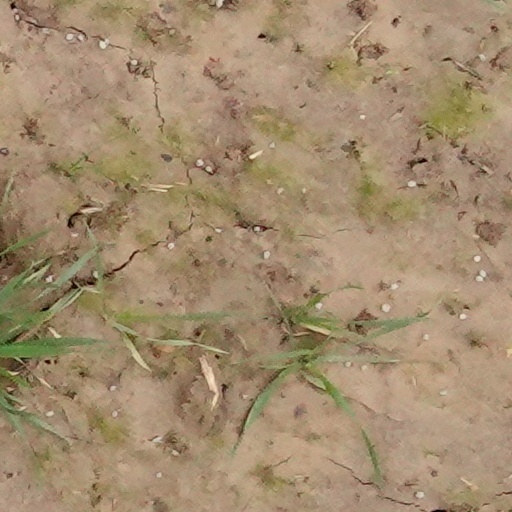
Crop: wheat